Cicones

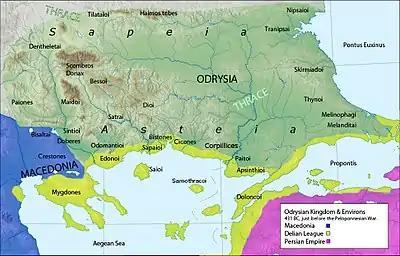
Approximate location of the Cicones

The Cicones or Ciconians were a Homeric Thracian tribe, whose stronghold in the time of Odysseus was the town of Ismara (or "Ismarus"), located at the foot of mount Ismara, on the south coast of Thrace (in modern Greece). They are mentioned in book two of the "Iliad" as having joined the war on the side of the Trojans, led by Euphemus. In book nine of Homer's "Odyssey", Odysseus and his men take Ismara by surprise and slay most of the Ciconian men they come across, taking Ciconian women as slaves. Later Ciconian reinforcements arrive and attack the invading Achaeans, killing so many of them that Odysseus and his men are forced to flee in their ships. Six men of each of Odysseus' ships were killed: